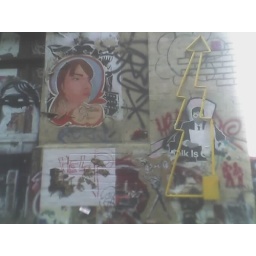
The most street artistic building in town